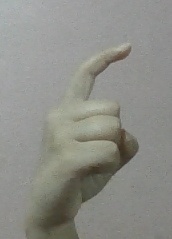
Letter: ra